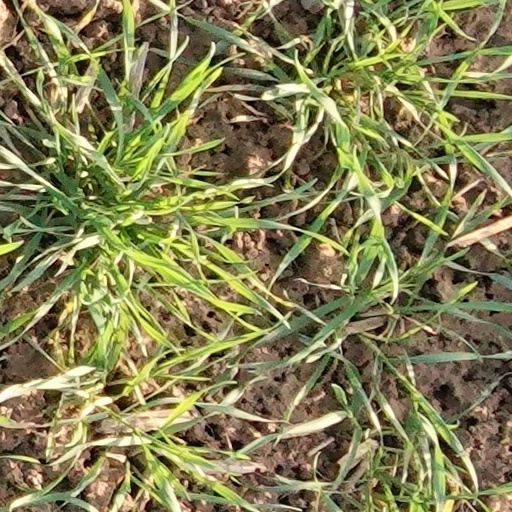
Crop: wheat